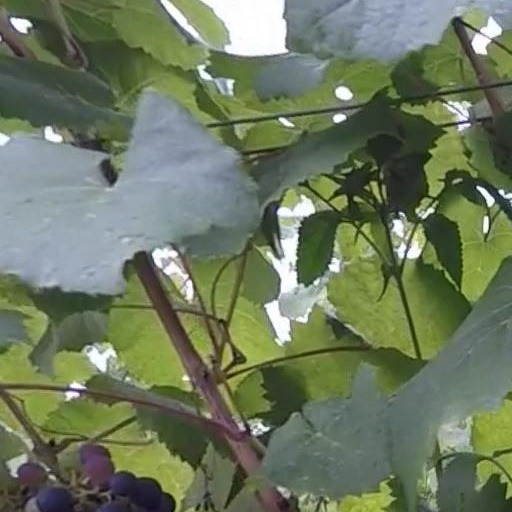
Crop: grape